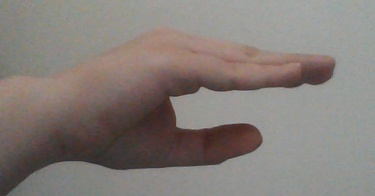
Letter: jeem